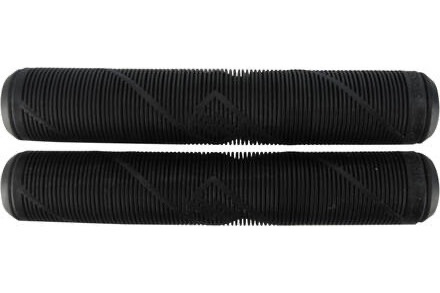
Striker | Grips Black
Looking for a blast of color and a secure grip on your scooter bar? Then you should definitely consider the Logo grips from Striker scooters. They supply you with a wide range of colors to choose from on a pair of slim and flangeless pro scooter grips You also get a pair of barends with your purchase so you can just mount up the grips and be on your way to the skatepark again
Brand: Parallel Supply
Category: Sporting Goods > Outdoor Recreation > Riding Scooters > E-Scooters Parts > Handlebars & Controls